Njanum Ente Familiyum

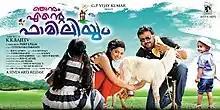

Njanum Ente Familiyum is a 2012 Malayalam family drama film directed by K. K. Rajeev and starring Jayaram and Mamta Mohandas in the lead roles. Written by Cheriyan Kalpakavadi, it is the first feature film by television serial director K. K. Rajeev. The film examines the problems in a doctor's family and is told in a humorous way. It was shot from the locales of Palakkad and Munnar in Kerala and Pollachi in Tamil Nadu.